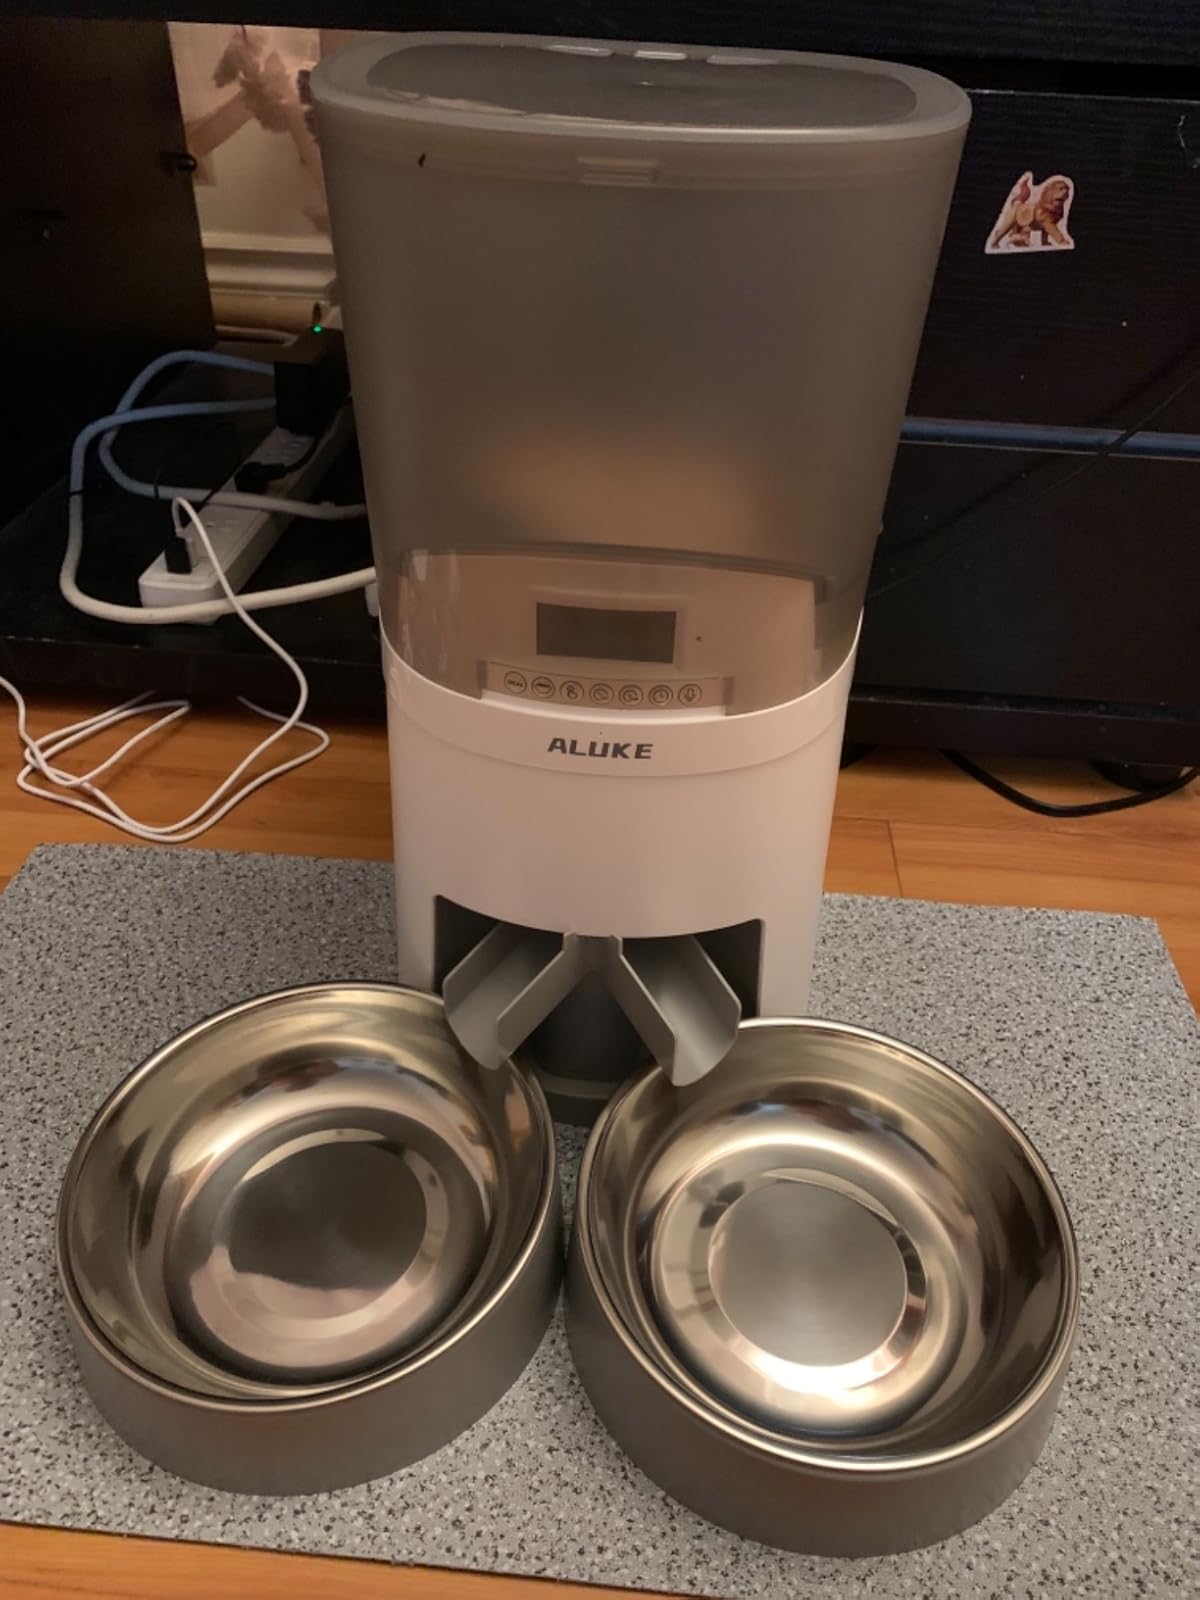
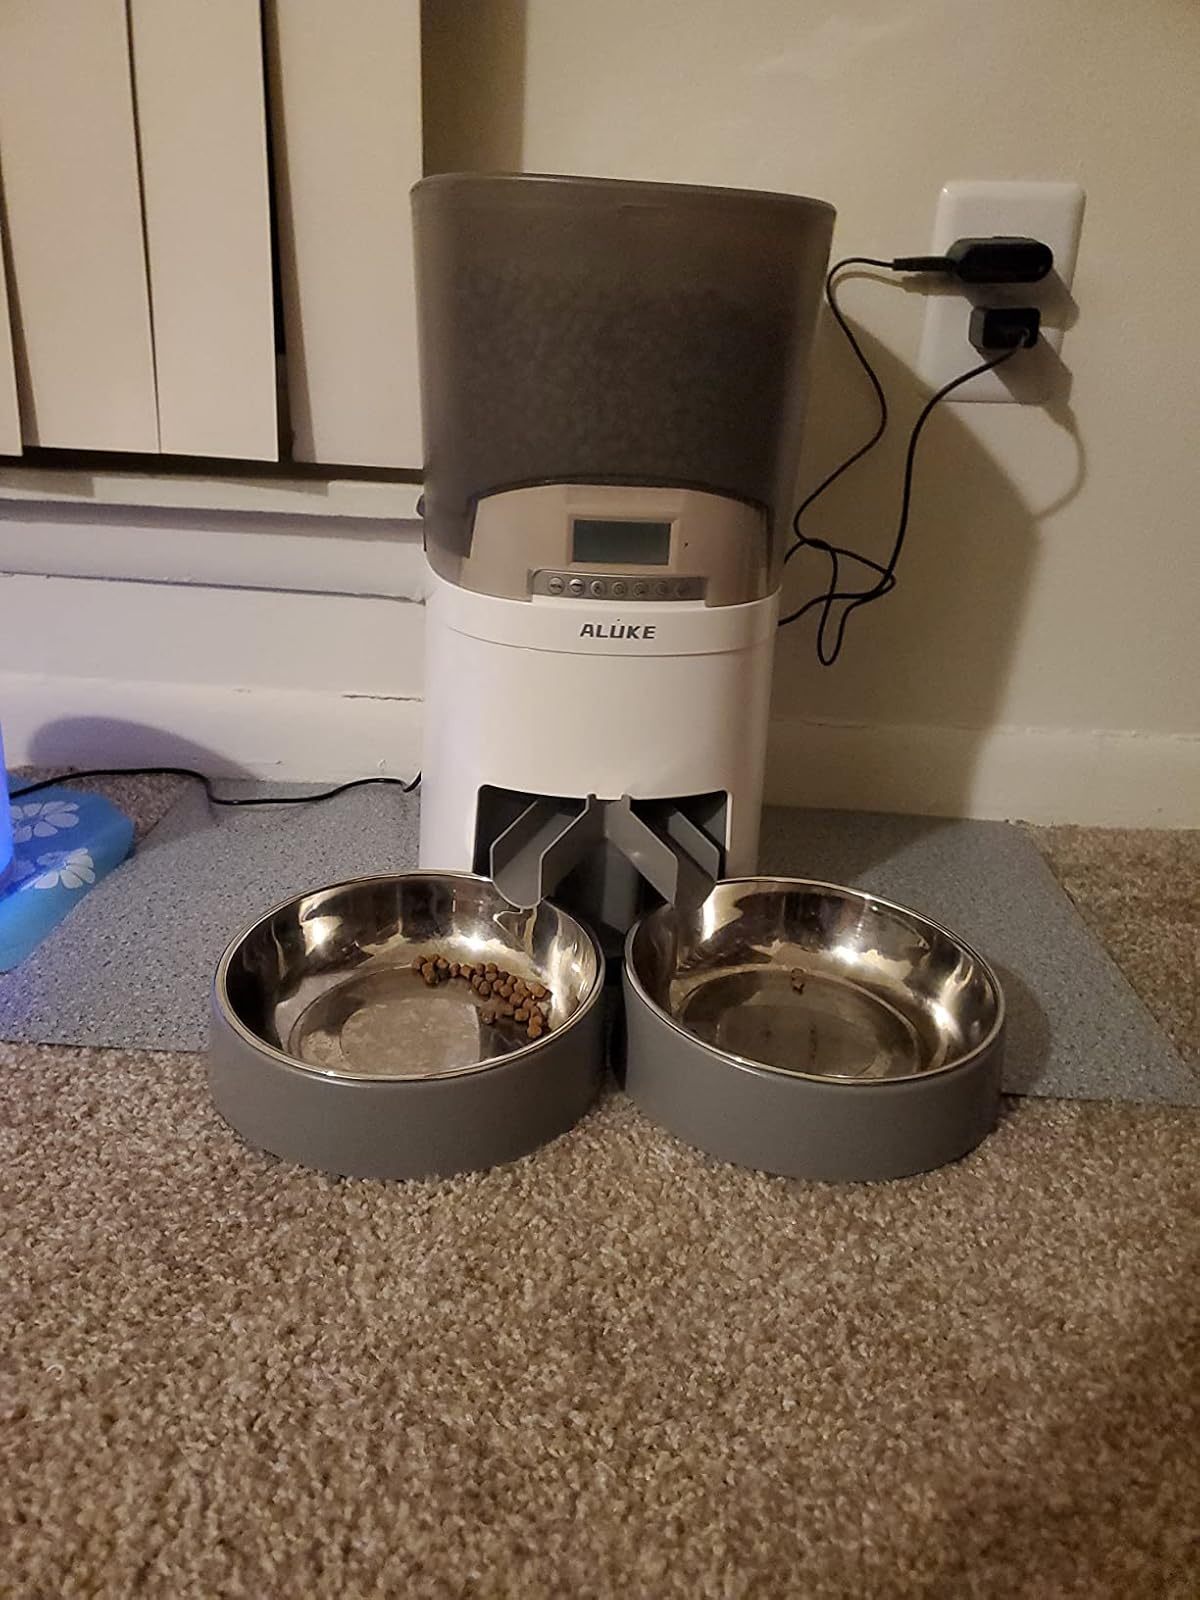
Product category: items_feeder
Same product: yes